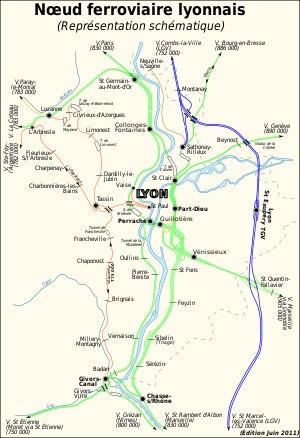
La ligne de Paris-Lyon à Marseille-Saint-Charles, appelée aussi « Ligne PLM » d'après le sigle de l'ancienne Compagnie des chemins de fer de Paris à Lyon et à la Méditerranée, ou encore « artère impériale » ou « ligne impériale » parce qu'elle fut empruntée par Napoléon III, est une ligne de chemin de fer de 863 km reliant les trois premières agglomérations urbaines françaises : Paris, Lyon et Marseille. Exploitée depuis 1857 par le PLM, puis après 1938 par la SNCF, elle est l'artère maîtresse du réseau ferroviaire français. Elle traverse quatre régions : Île-de-France, Bourgogne-Franche-Comté, Auvergne-Rhône-Alpes et Provence-Alpes-Côte d'Azur.
La LGV Paris Orléans Clermont-Ferrand Lyon, est un projet de ligne à grande vitesse française qui vise à relier notamment la région Auvergne-Rhône-Alpes à l'Île-de-France, offrant une meilleure accessibilité aux territoires du grand centre de la France et permettant de désaturer l'actuelle LGV Paris-Lyon. D'autres noms comme « LGV Centre France », « LGV Centre Auvergne » ou encore « LGV Grand Centre Auvergne » sont parfois apparus dans la presse. Dans d'autres articles, qui mettent moins l'accent sur la desserte du centre de la France que sur la liaison Paris-Rhône, on trouve aussi les expressions LN1 bis, doublement Paris-Lyon ainsi que le sigle « POCL ».